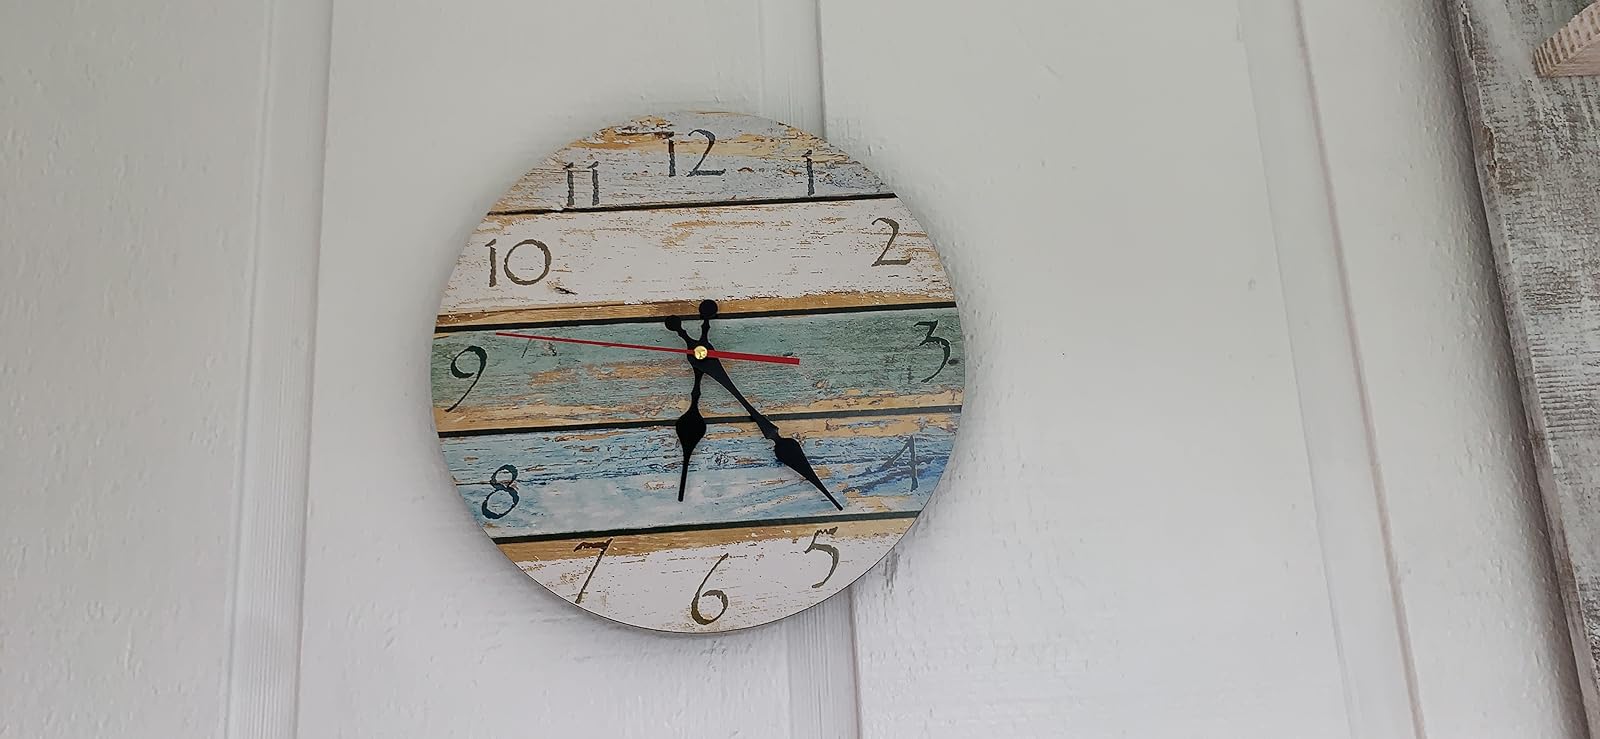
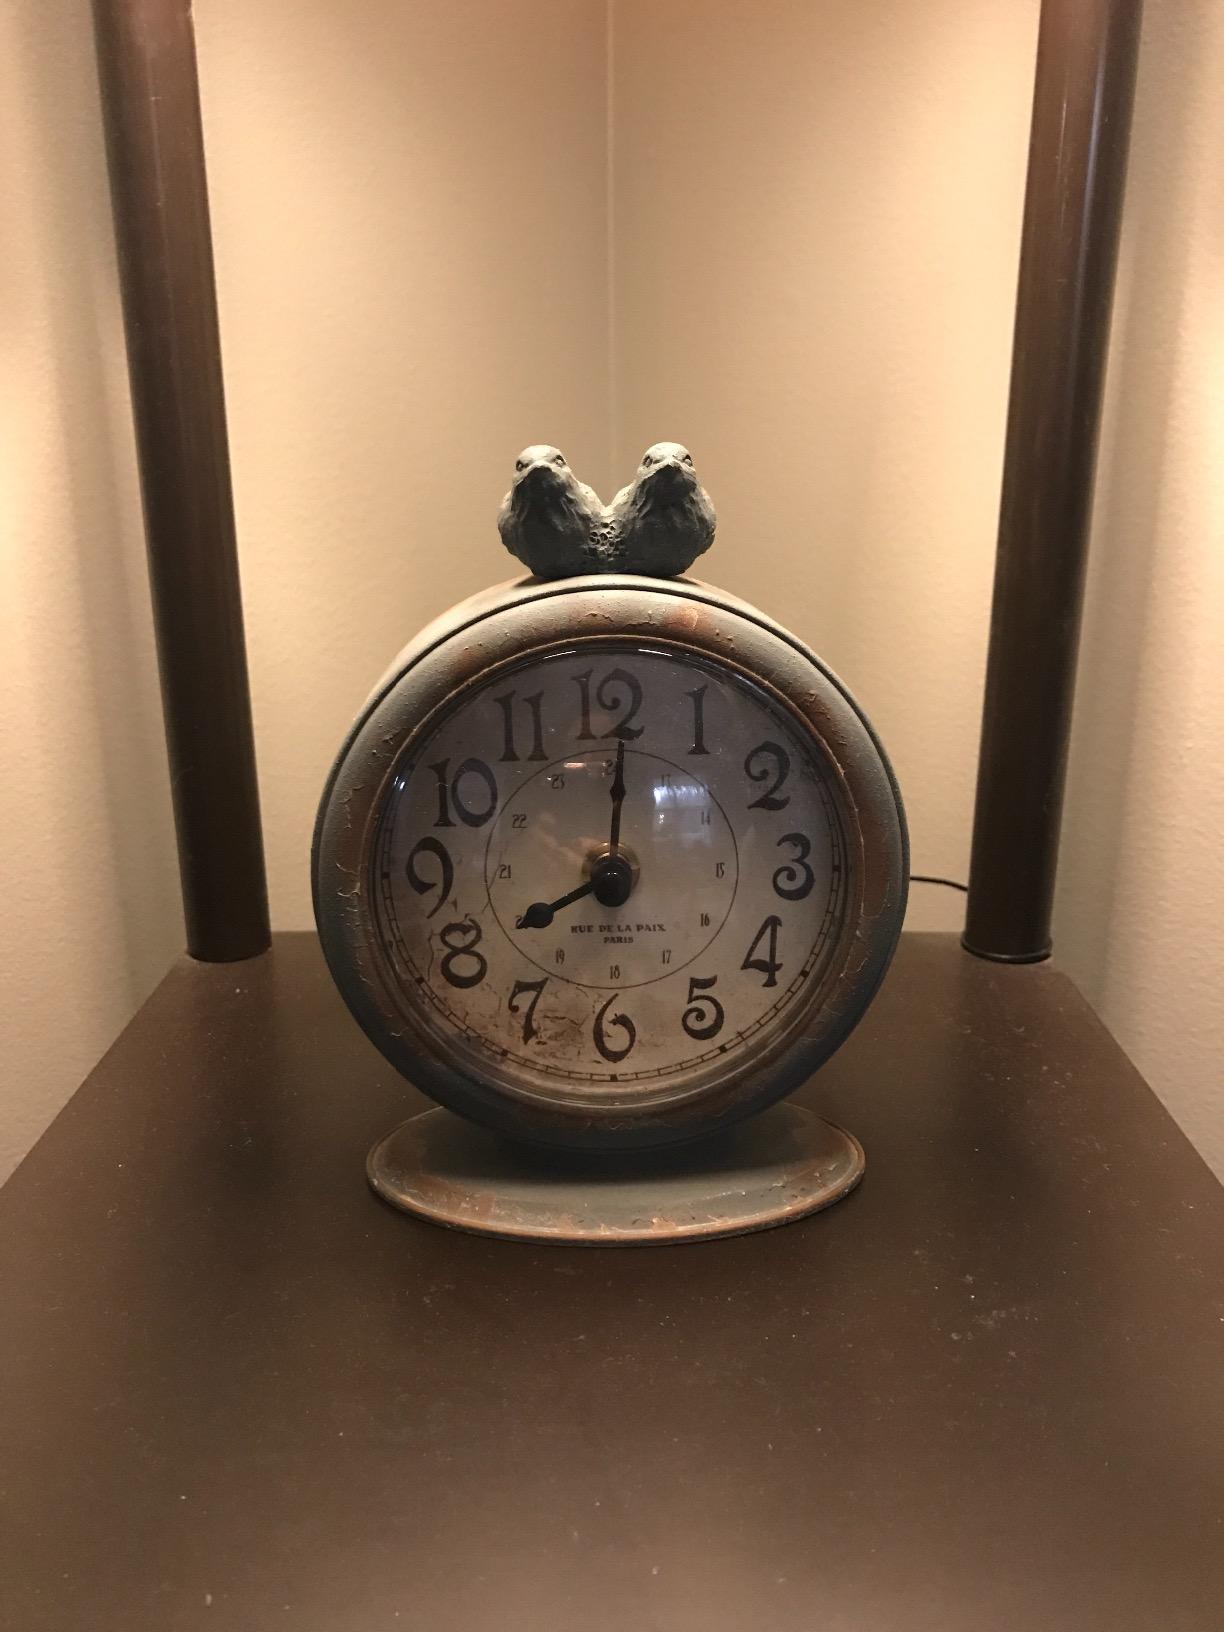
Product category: clock
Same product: no